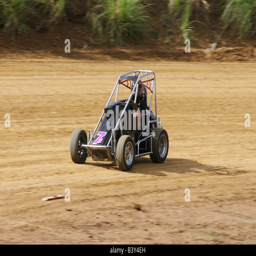
racing on a dirt track